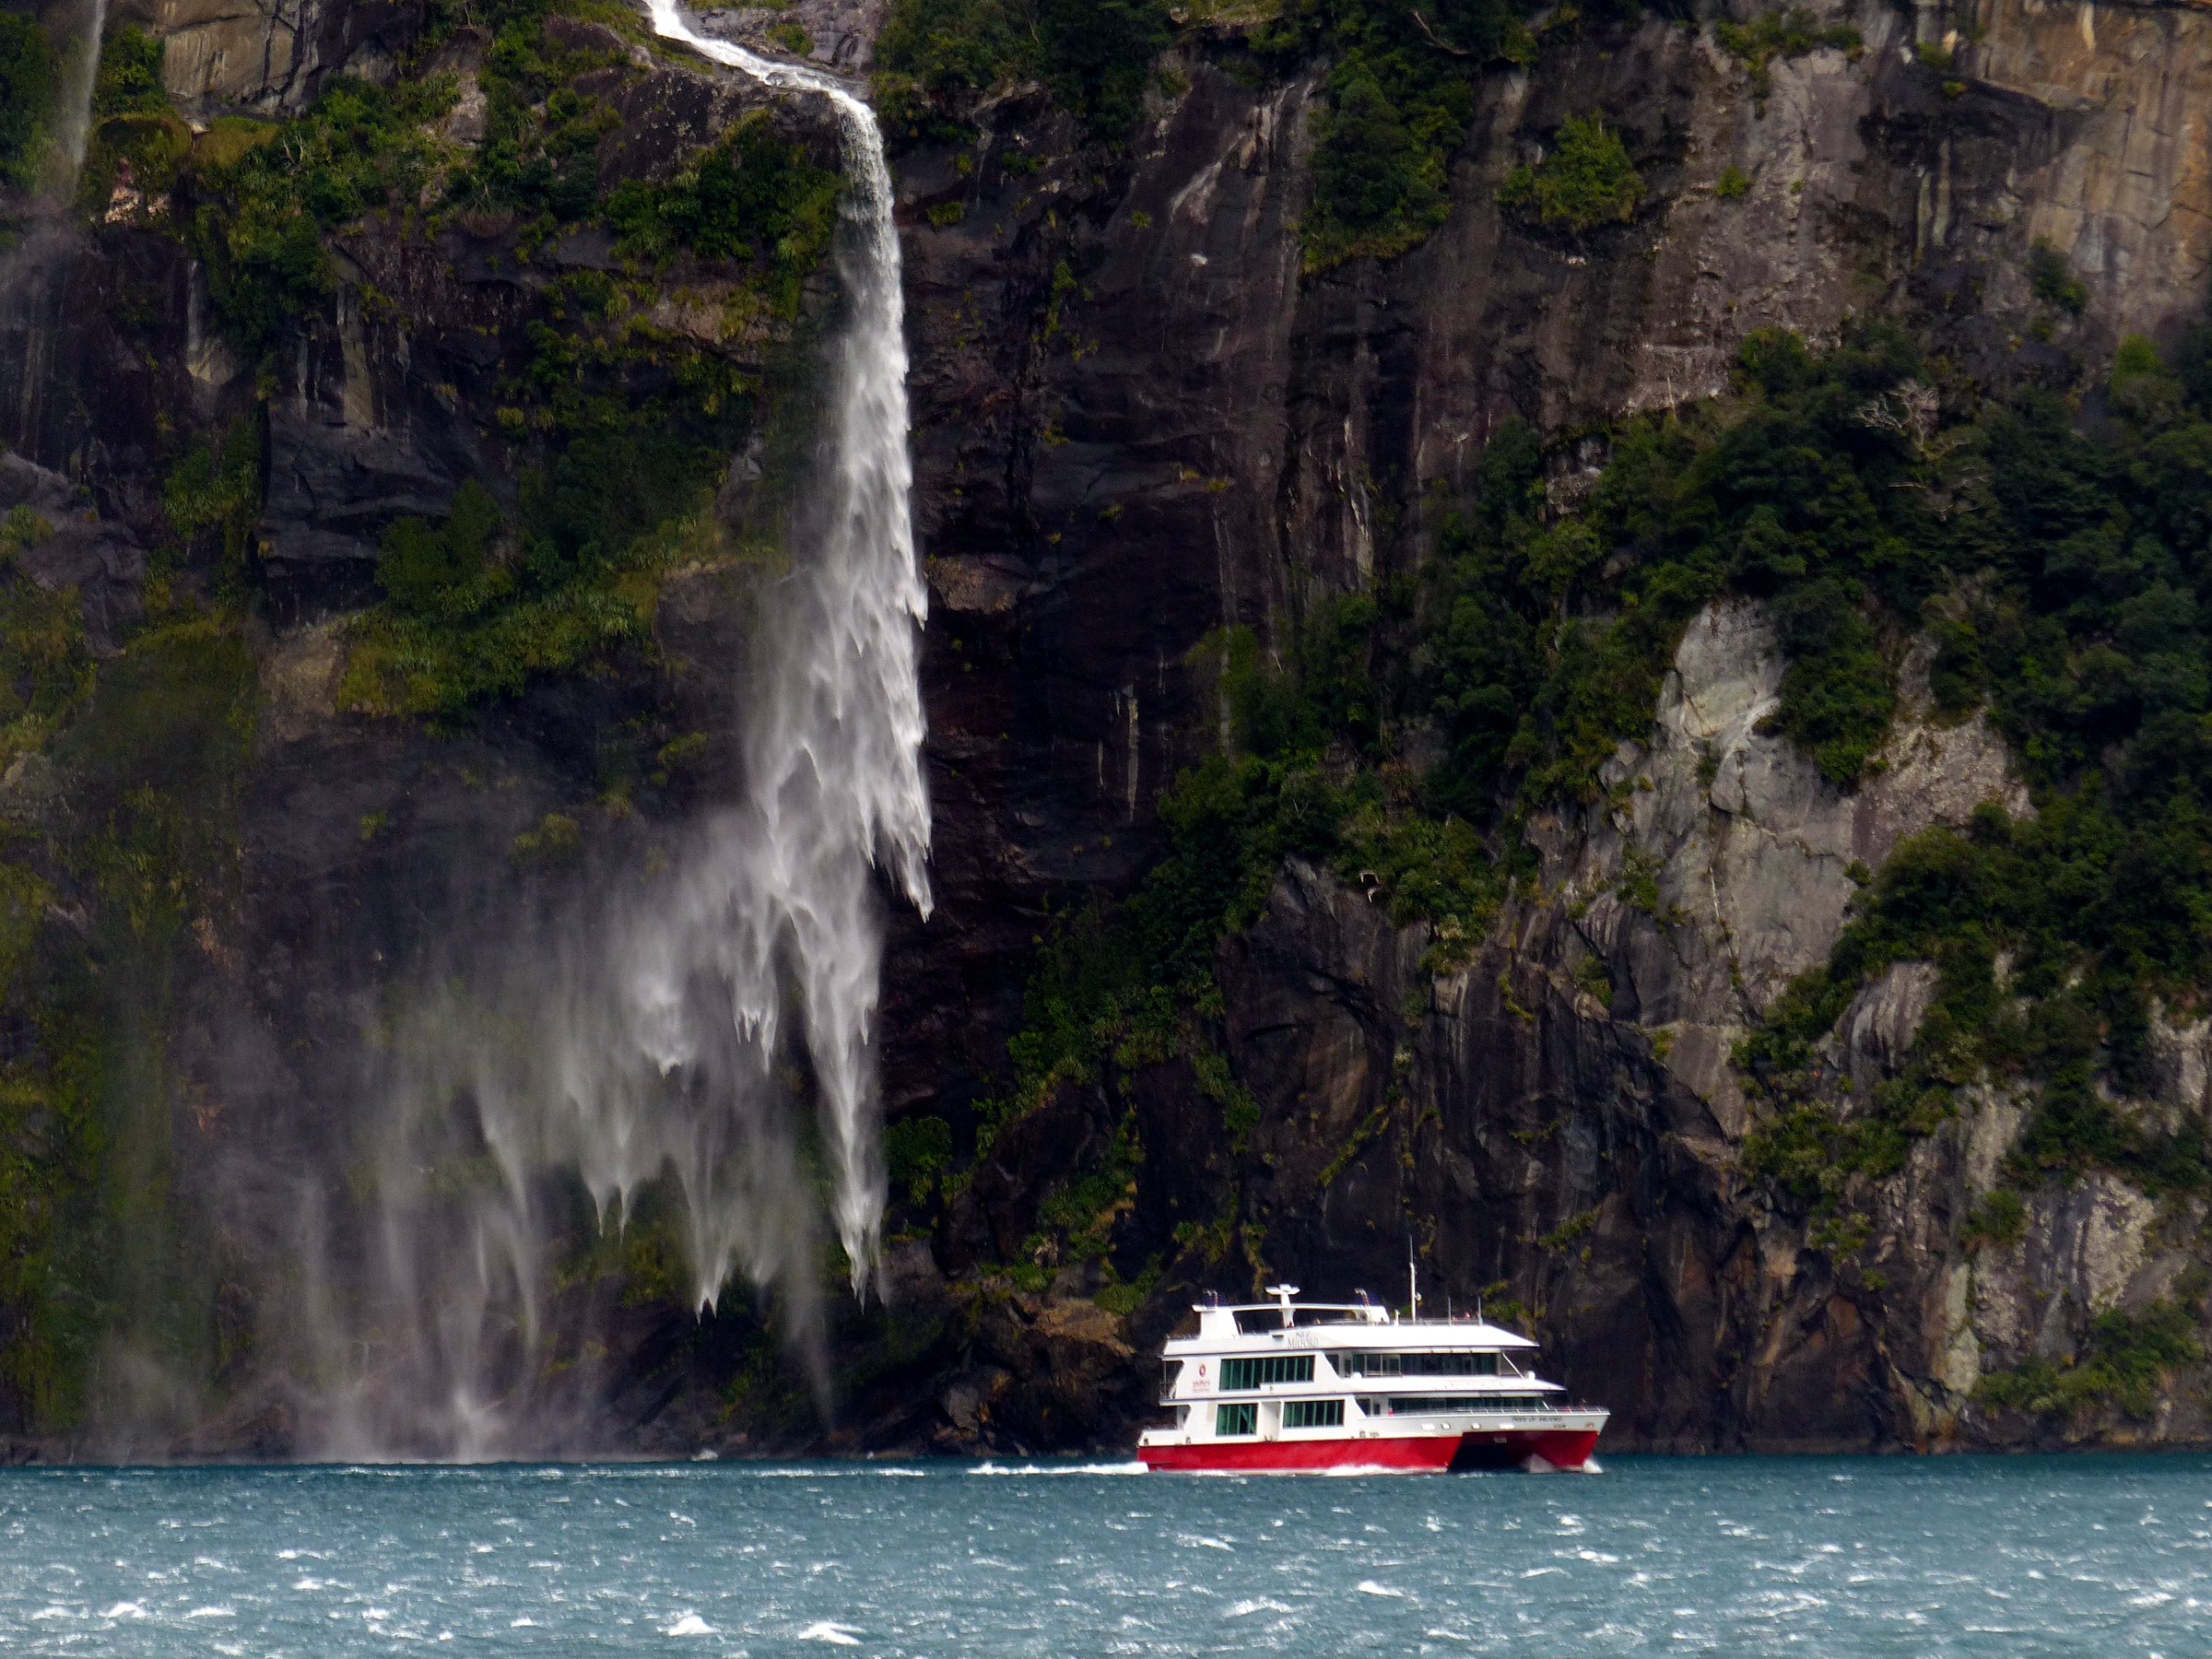
waterfall, boat, vehicle, fjord, terrain, body of water, boating, newzealand, waterfalls, milfordsound, panasonicdmcfz200, fiordland, southerndiscoveries, water feature